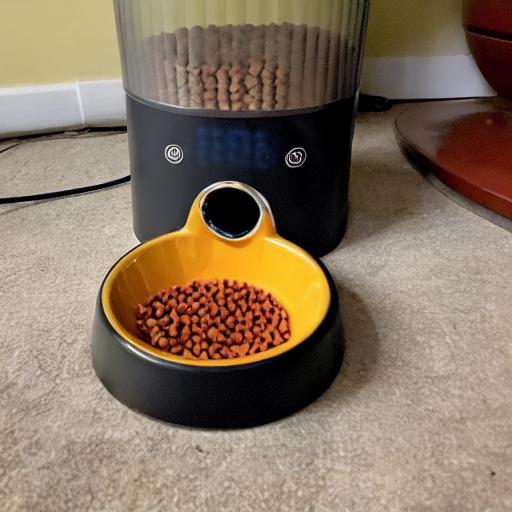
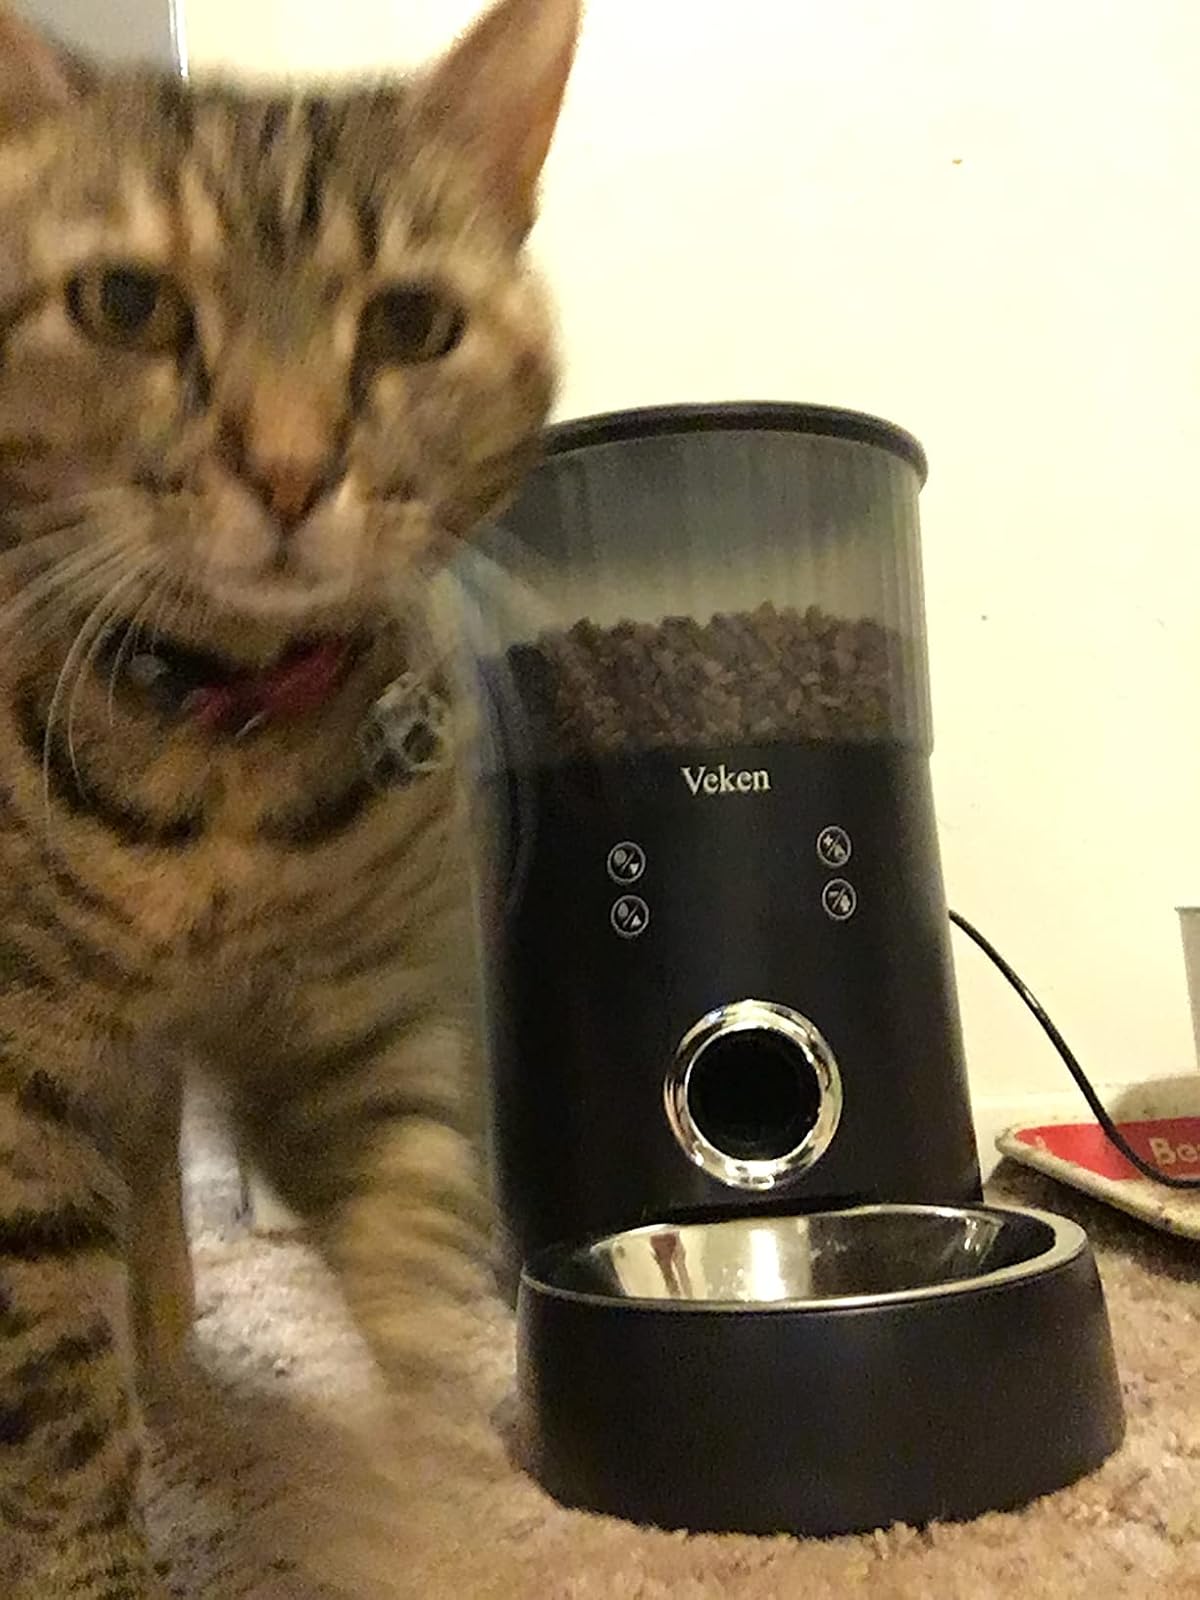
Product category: items_feeder
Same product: no